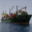
Label: ship